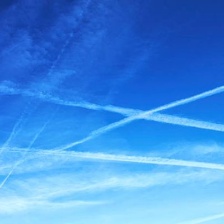
Cloud type: Contrail